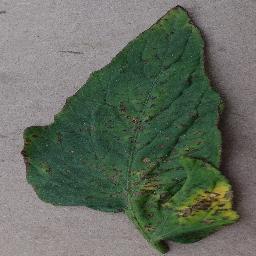
Label: Tomato___Bacterial_spot